Greengate, London

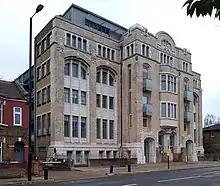
Greengate House

Greengate is a neighbourhood located in Plaistow, in East London within the London Borough of Newham. A notable feature of the area is the Greengate House, previously the home to a YMCA and an Art college. The Barking Road runs nearby.